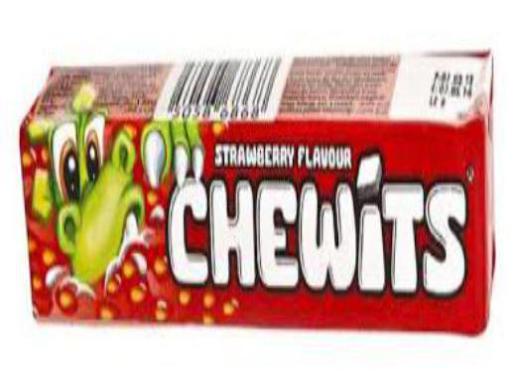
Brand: chewits
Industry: Food